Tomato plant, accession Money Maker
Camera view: tilt-top (135 deg); turntable rotation: 210 degrees
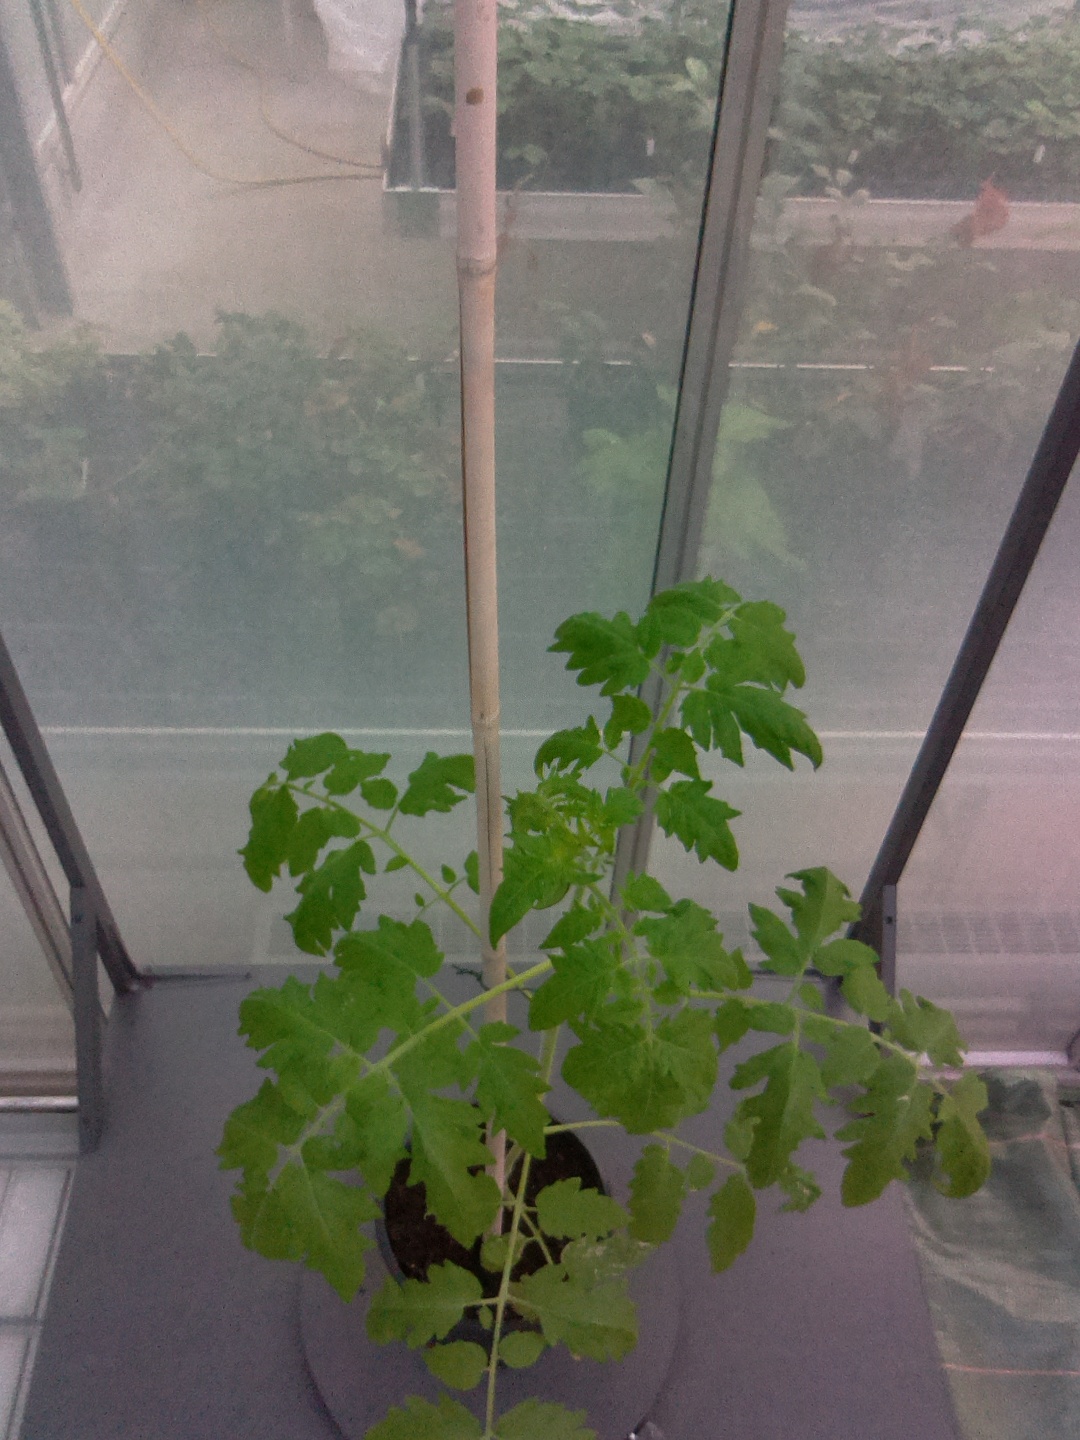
BBCH growth stage 20: First Side shoot start formed